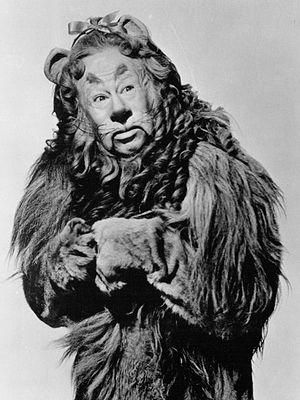
Le Magicien d'Oz est un film musical américain de Victor Fleming sorti en 1939, adapté du roman du même nom de L. Frank Baum.